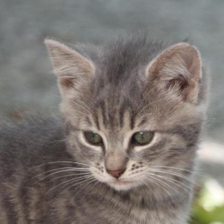
Label: animals